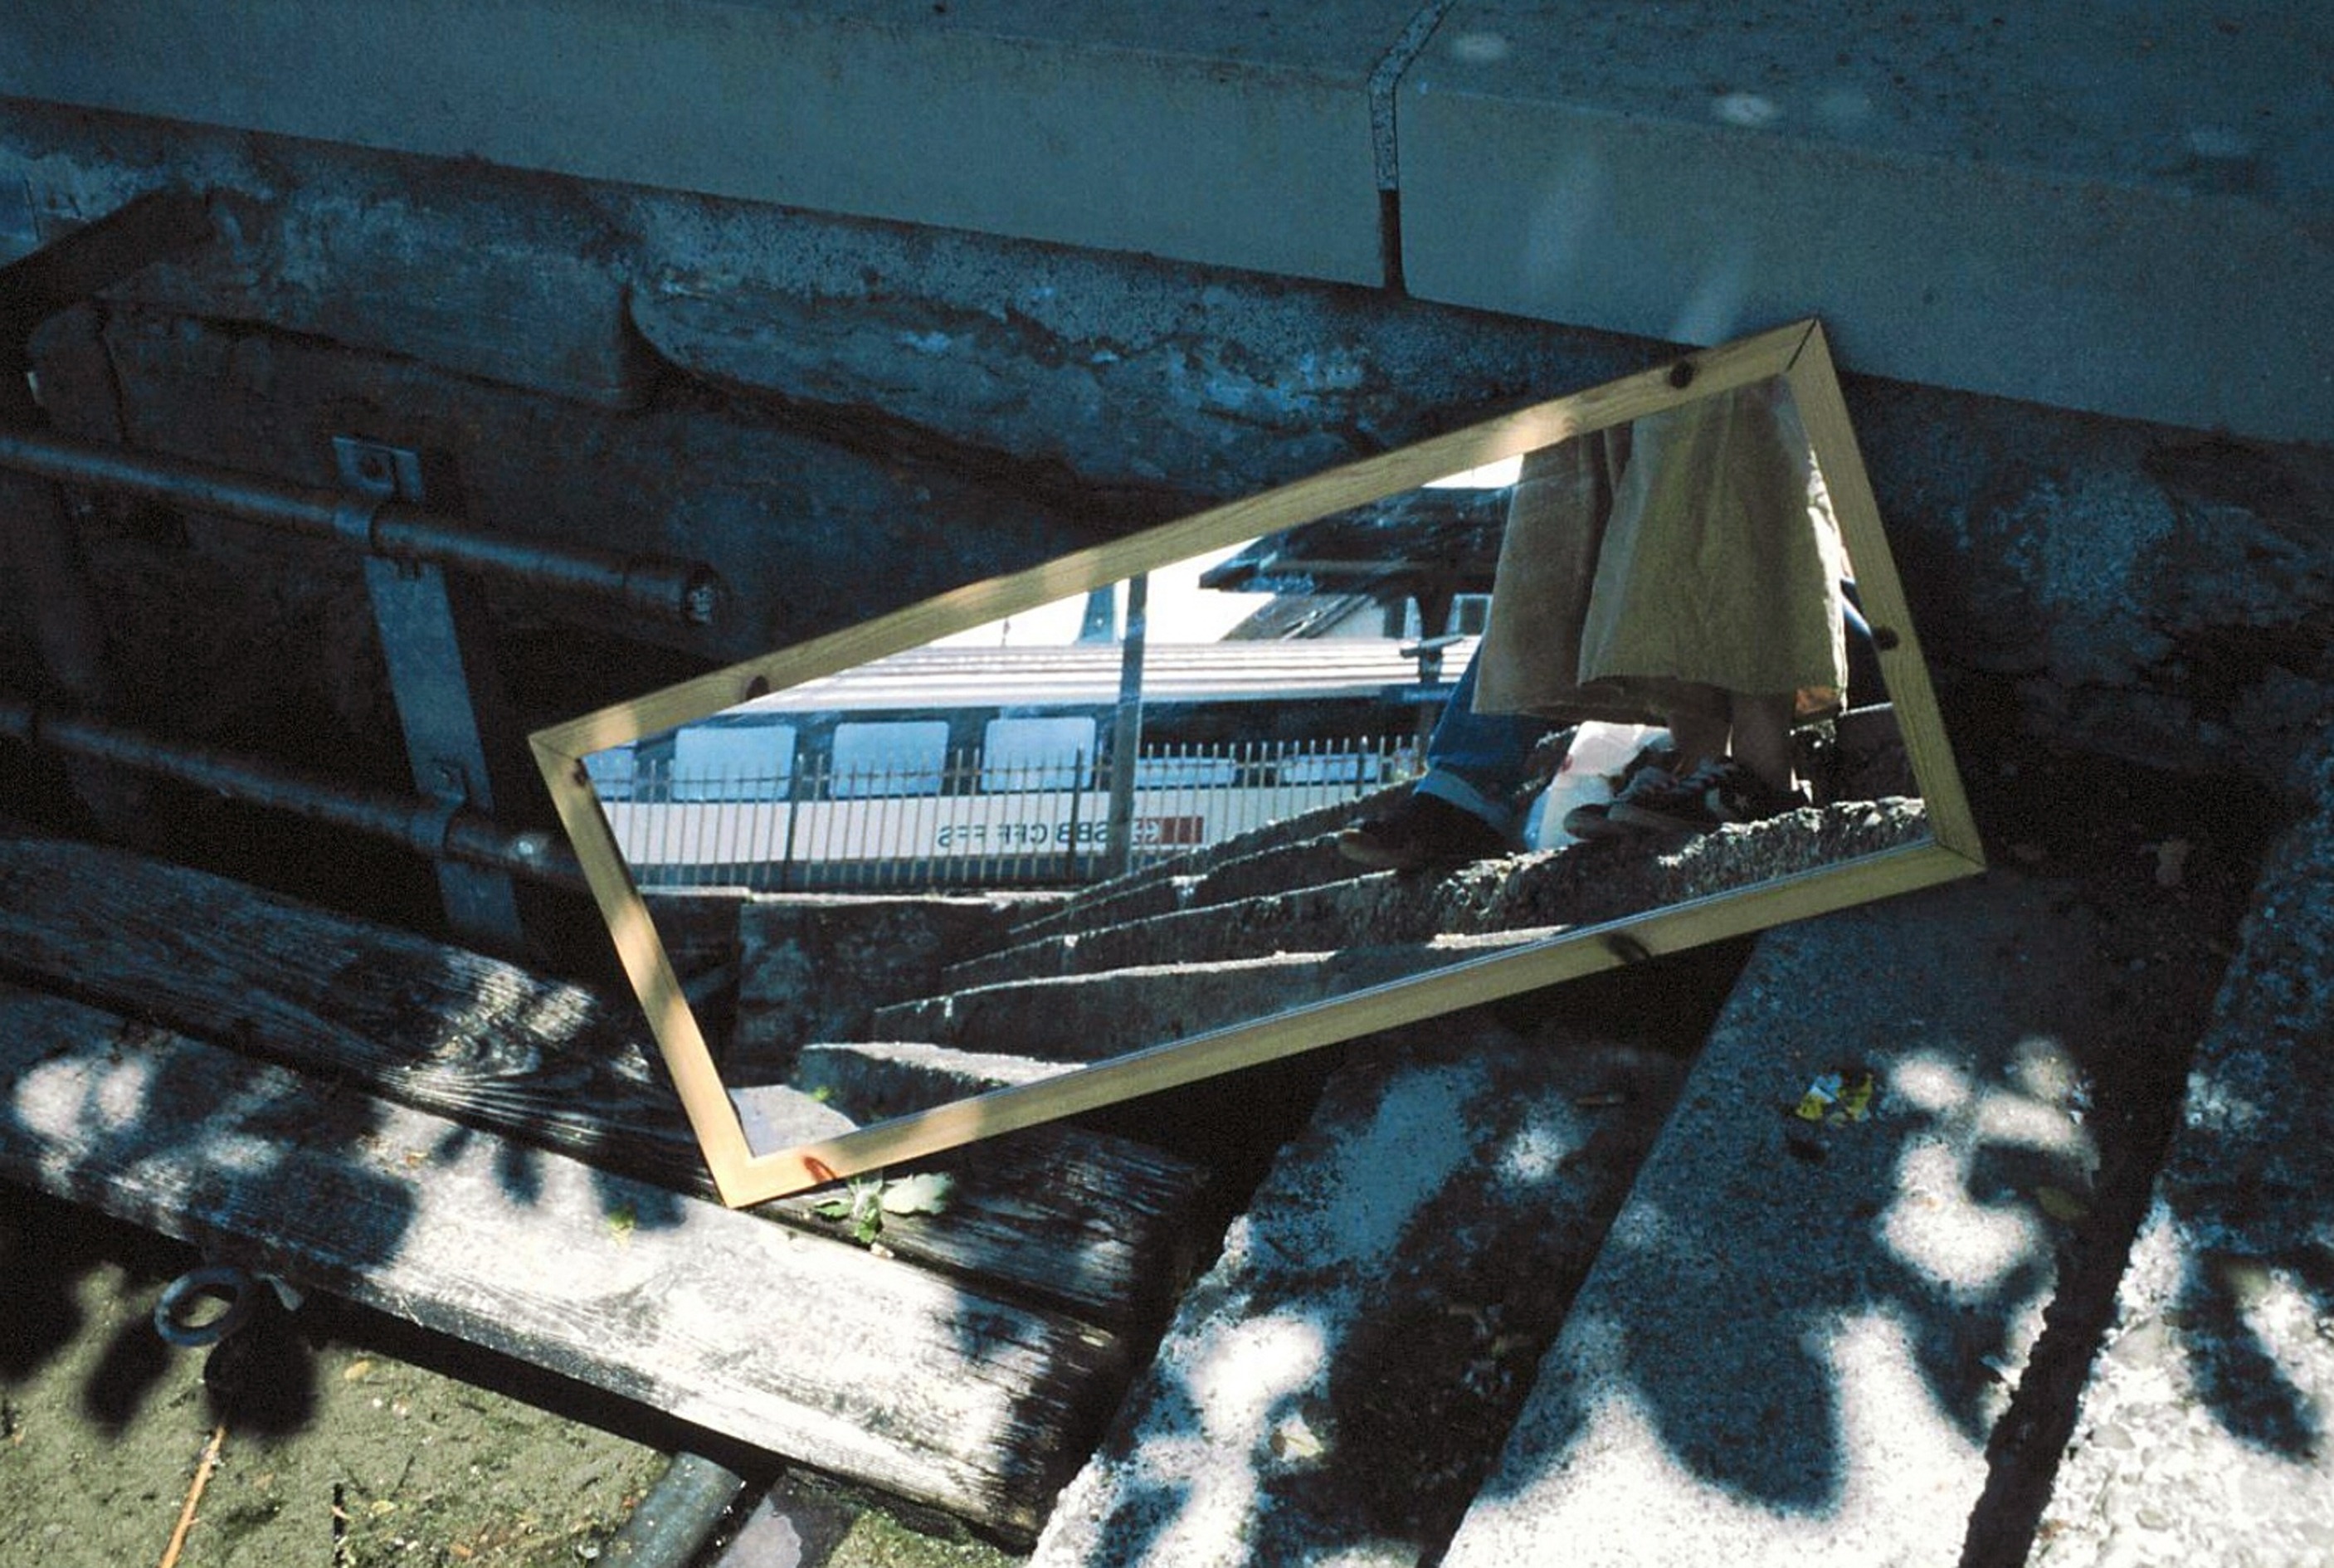
vehicle, bumper, legs, mirror, switzerland, automotive exterior